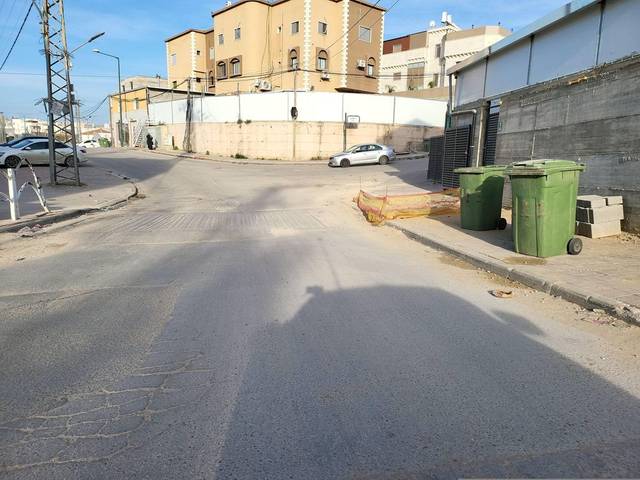
Region: Israel
Coordinates: 31.386, 34.758